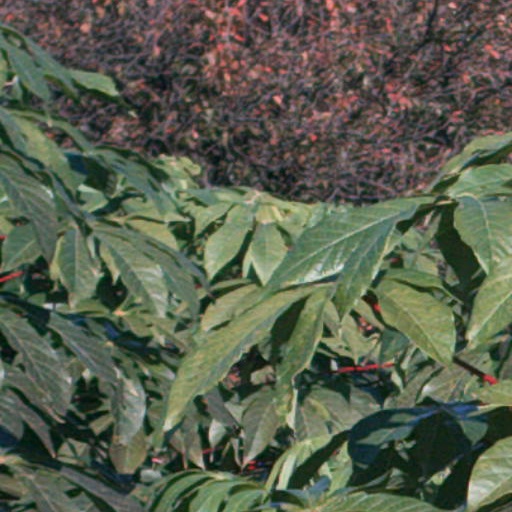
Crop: cassava